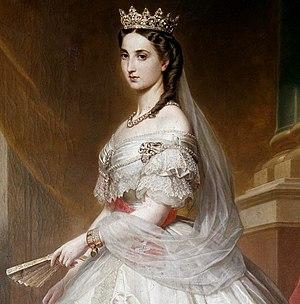
Albert Graefle, né le 2 mai 1807 à Fribourg-en-Brisgau et décédé le 27 décembre 1889 à Munich est un peintre de cour allemand.